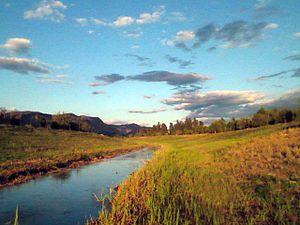
La Segura est un fleuve espagnol méditerranéen, le plus important de la région de Murcie et de la province d'Alicante.